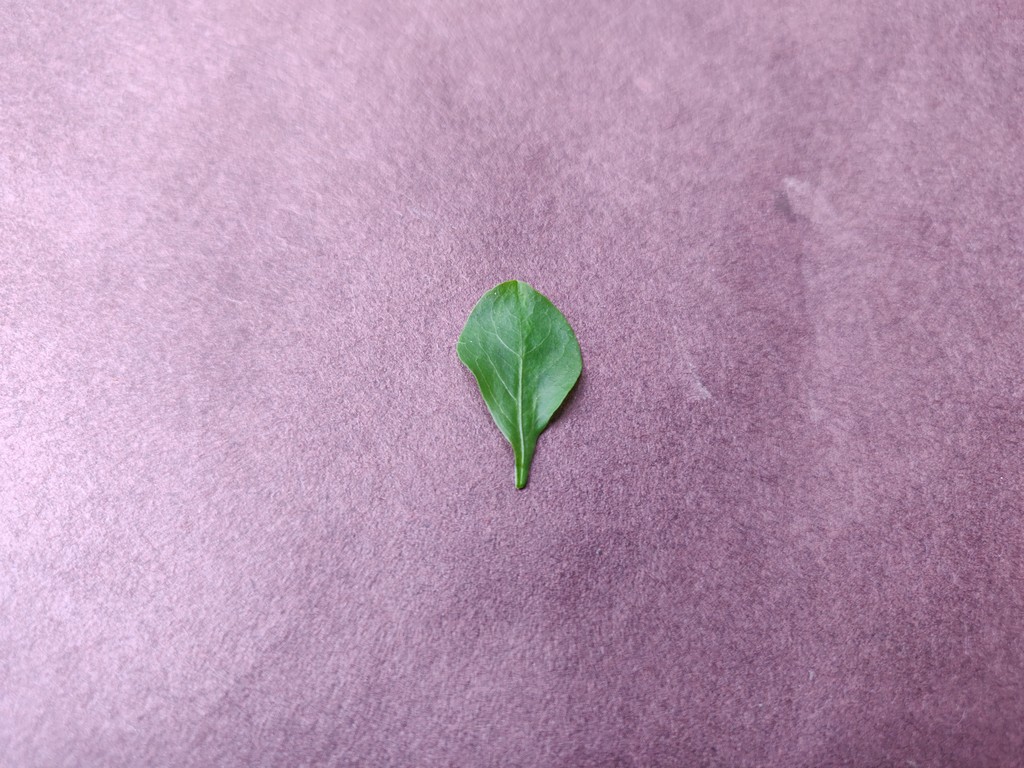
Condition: Healthy
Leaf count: single
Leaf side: front